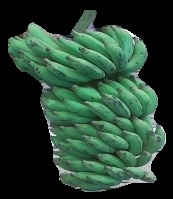
Variety: elakki-bale
Grade: grade3